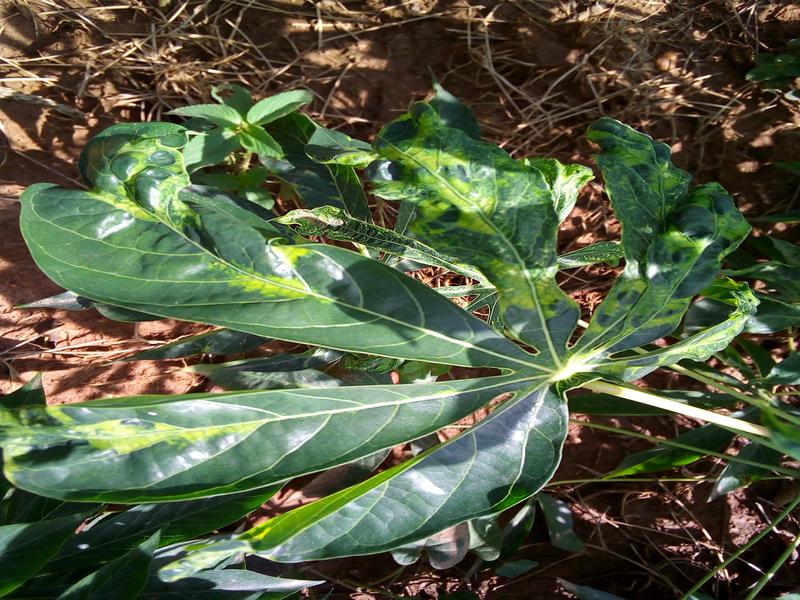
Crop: cassava
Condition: mosaic_disease